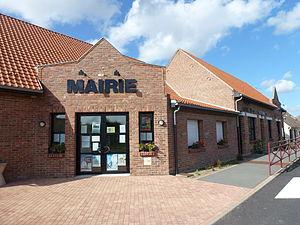
Staple est une commune française, située dans le département du Nord en région Hauts-de-France.